Old DuPage County Courthouse

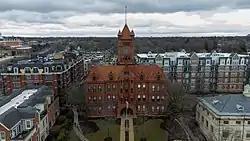

The Old DuPage County Courthouse is a Richardsonian Romanesque style court house designed by Mifflin E. Bell in Wheaton, Illinois, United States. The building served as the seat of government for DuPage County, Illinois from its construction in 1896, until a new courthouse was built in 1990.